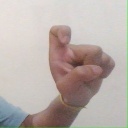
अक्षर: इ